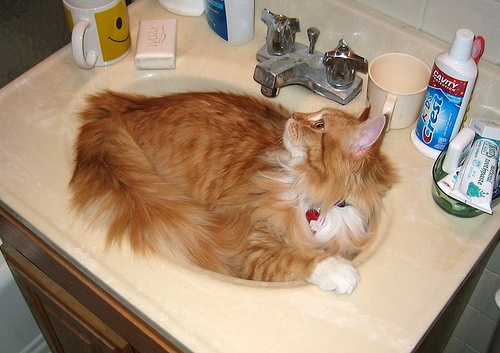
a cat is laying in a bathroom sink
A cat laying in a sink near products.
A cat lying in a bathroom sink looking away.
A cat sits in a bathroom sink surrounded by toothpaste and cups.
an orange and white cat is lying in a sink